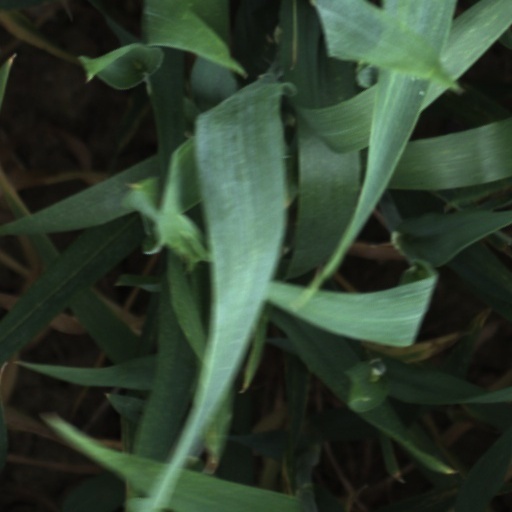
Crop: wheat